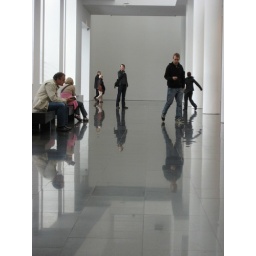
The hall of MACBA, the floor changes in a sort of mirror when you look in the right angle